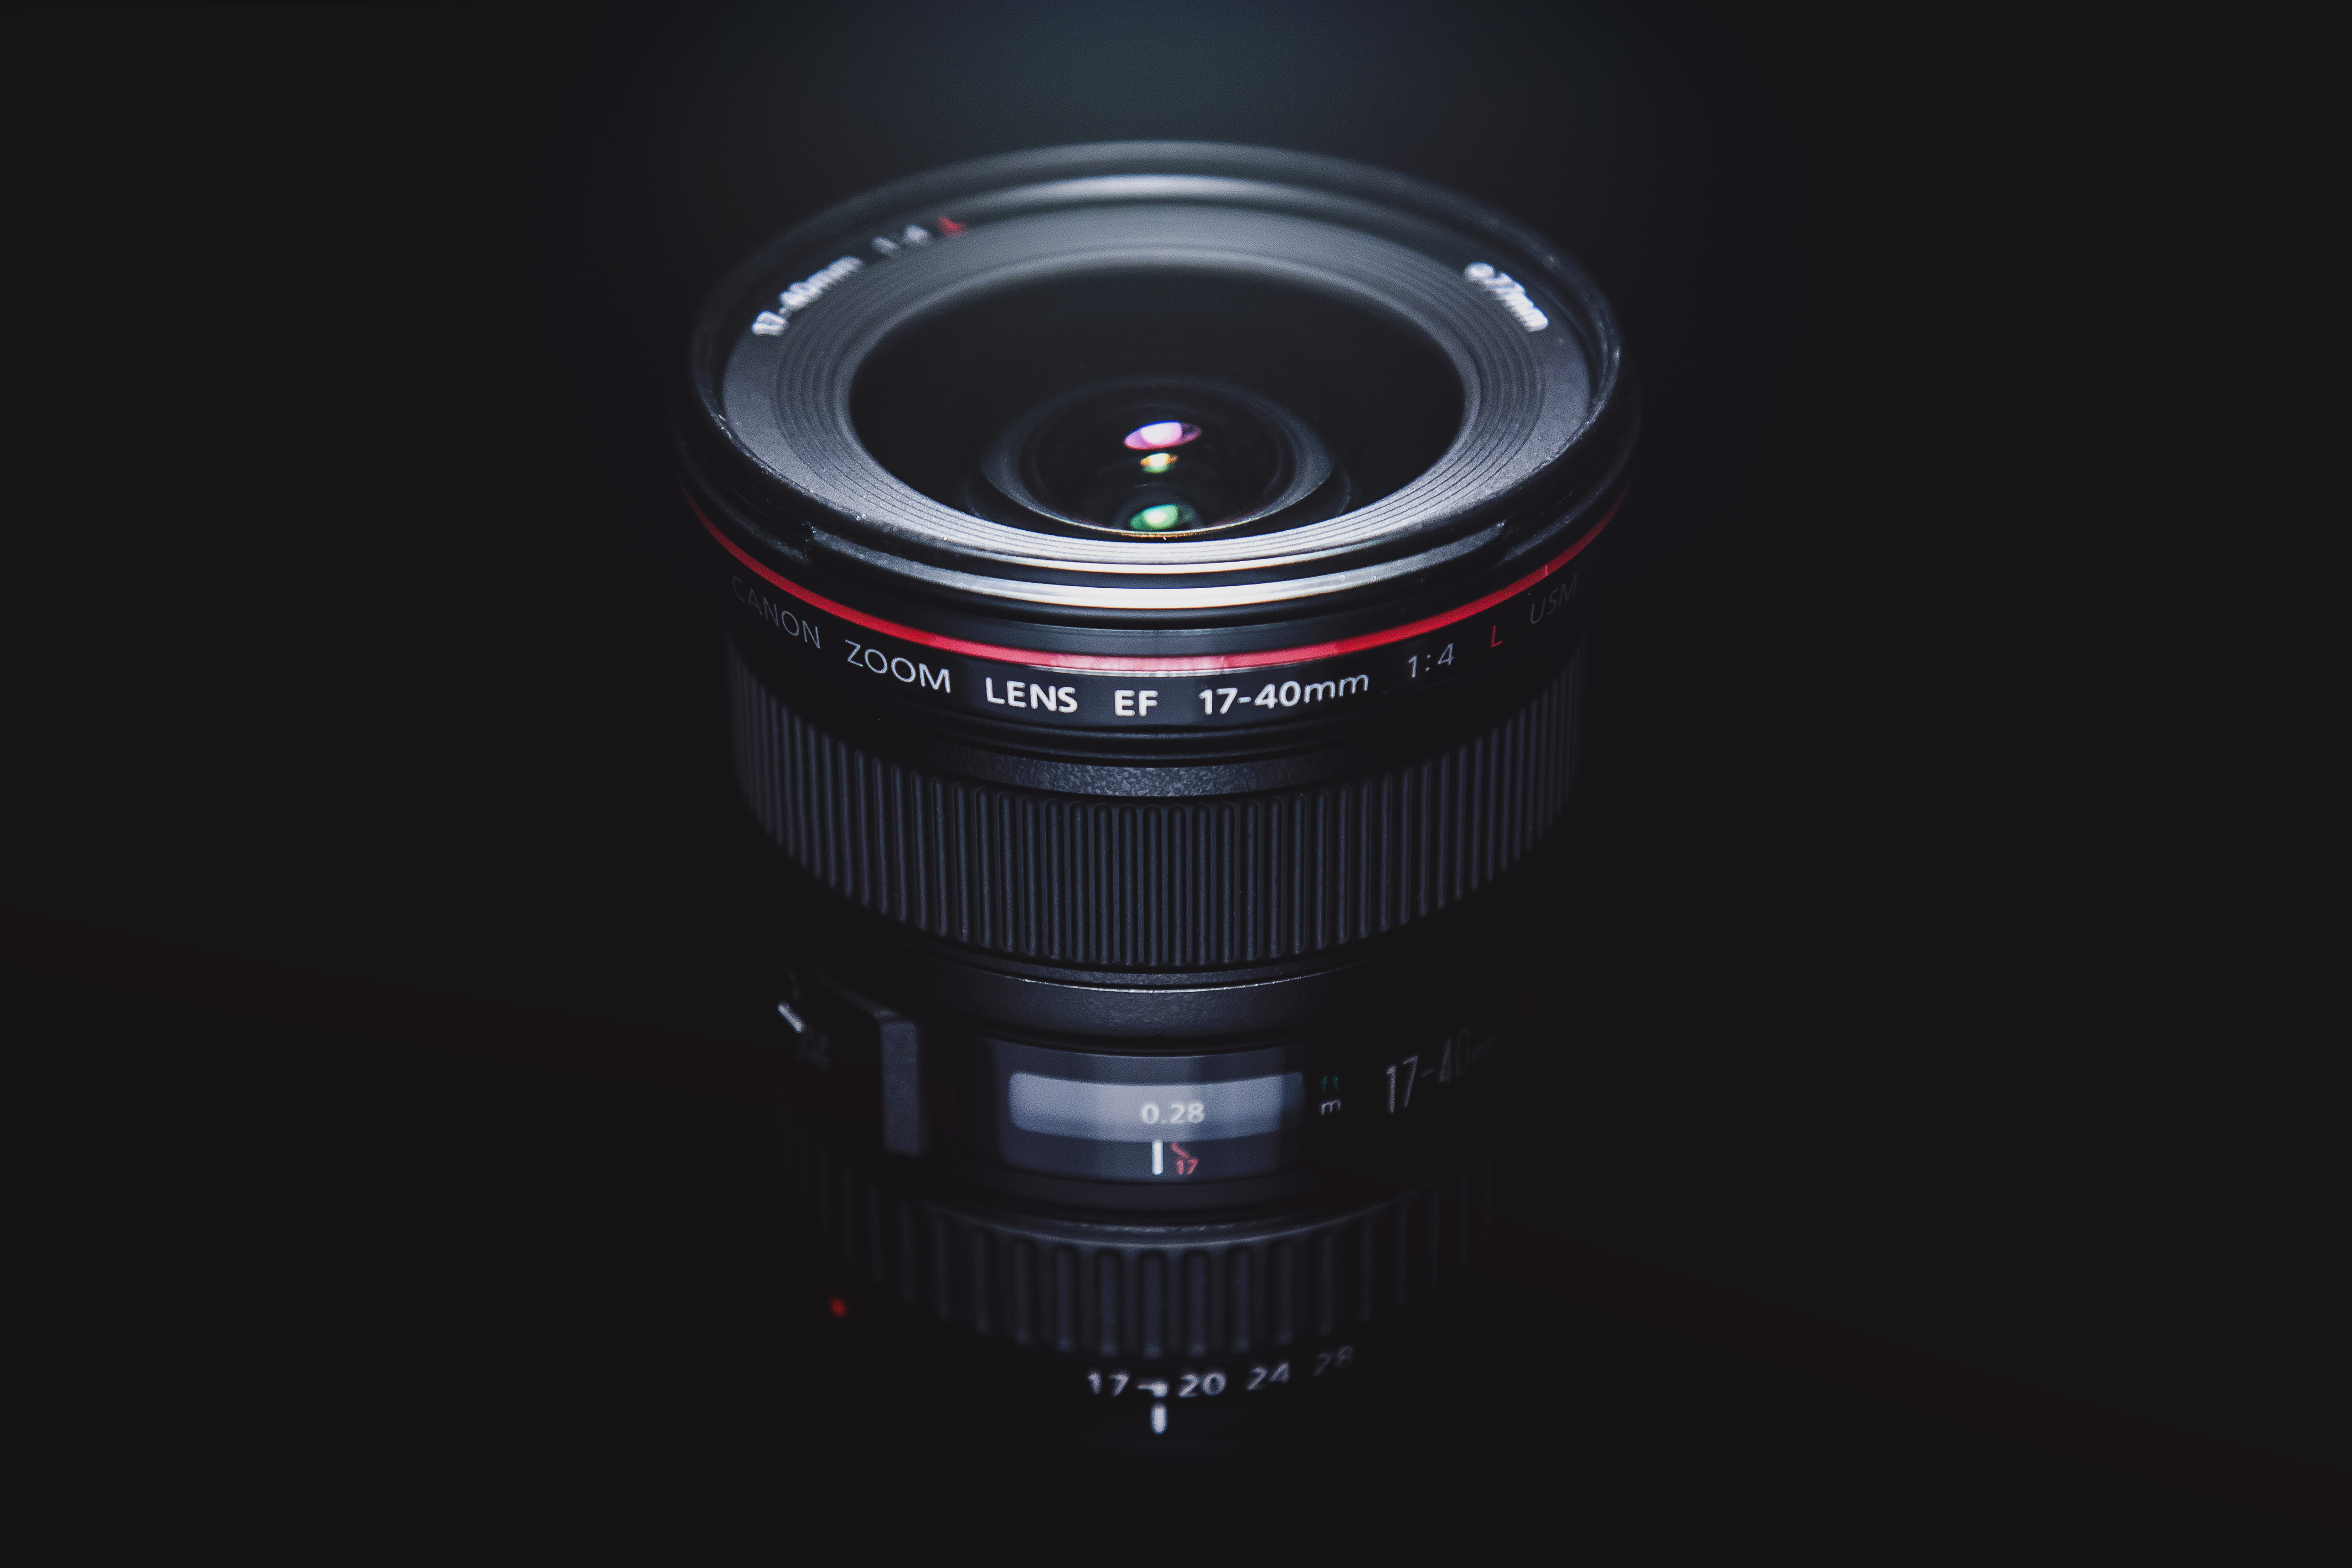
camera, wheel, lens, canon, black, product, digital camera, zoom, camera lens, black wallpaper, single lens reflex camera, cameras optics, mirrorless interchangeable lens camera, teleconverter